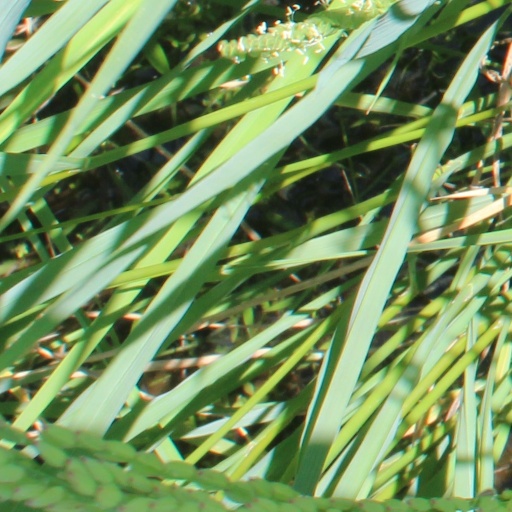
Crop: rice